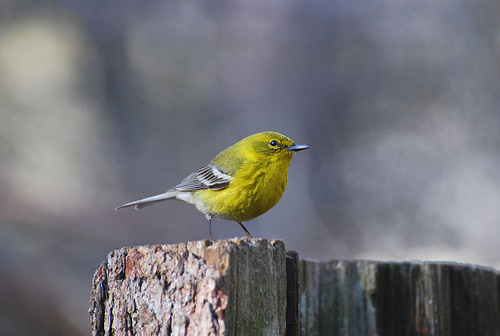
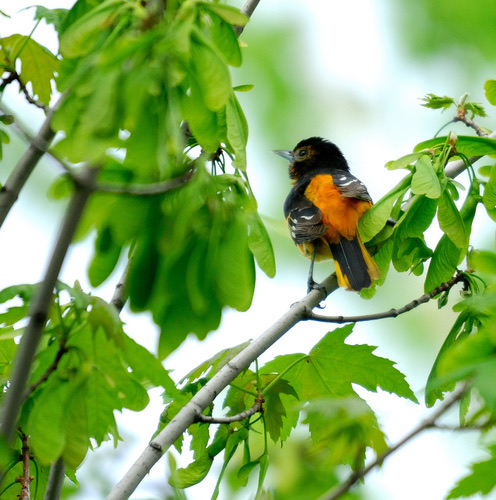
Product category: misc
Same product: yes